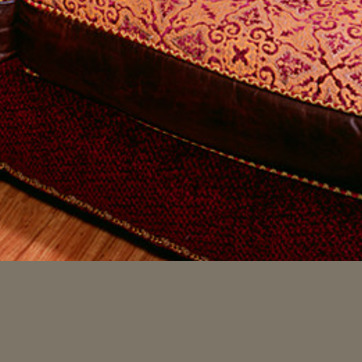
Material: leather